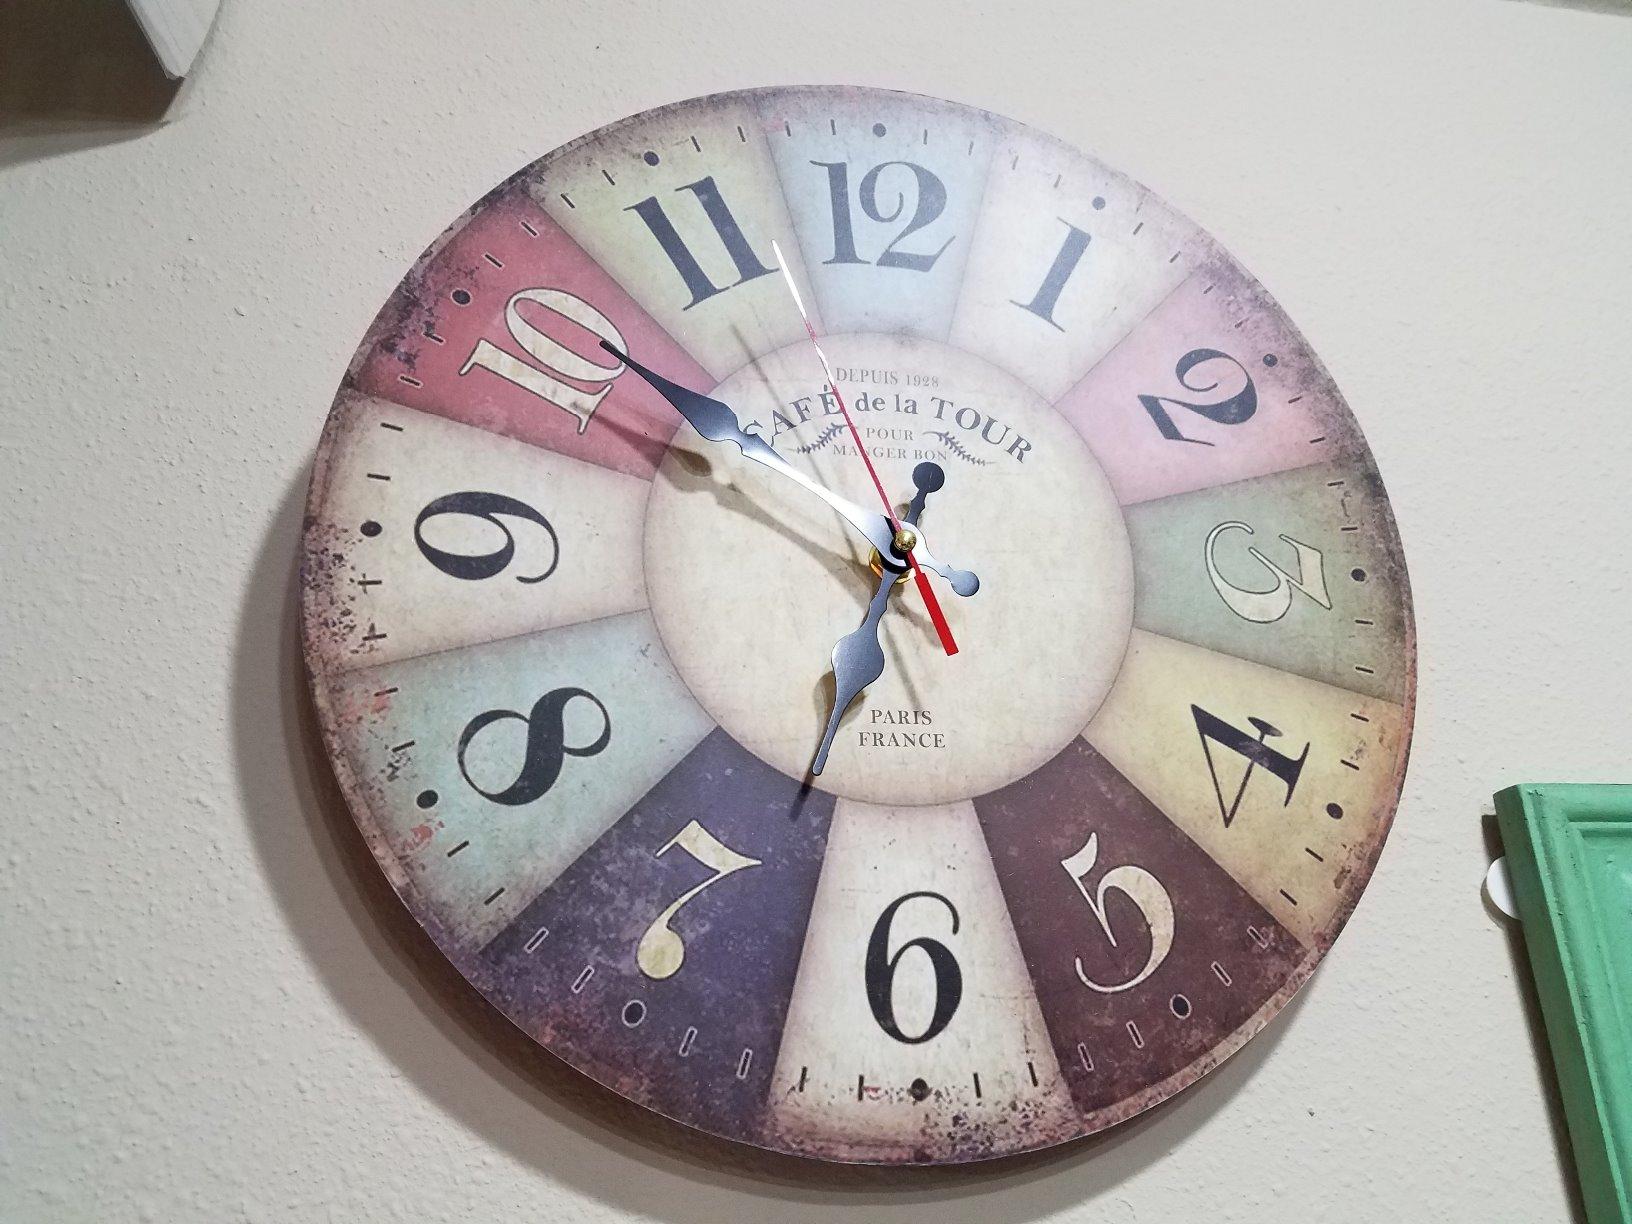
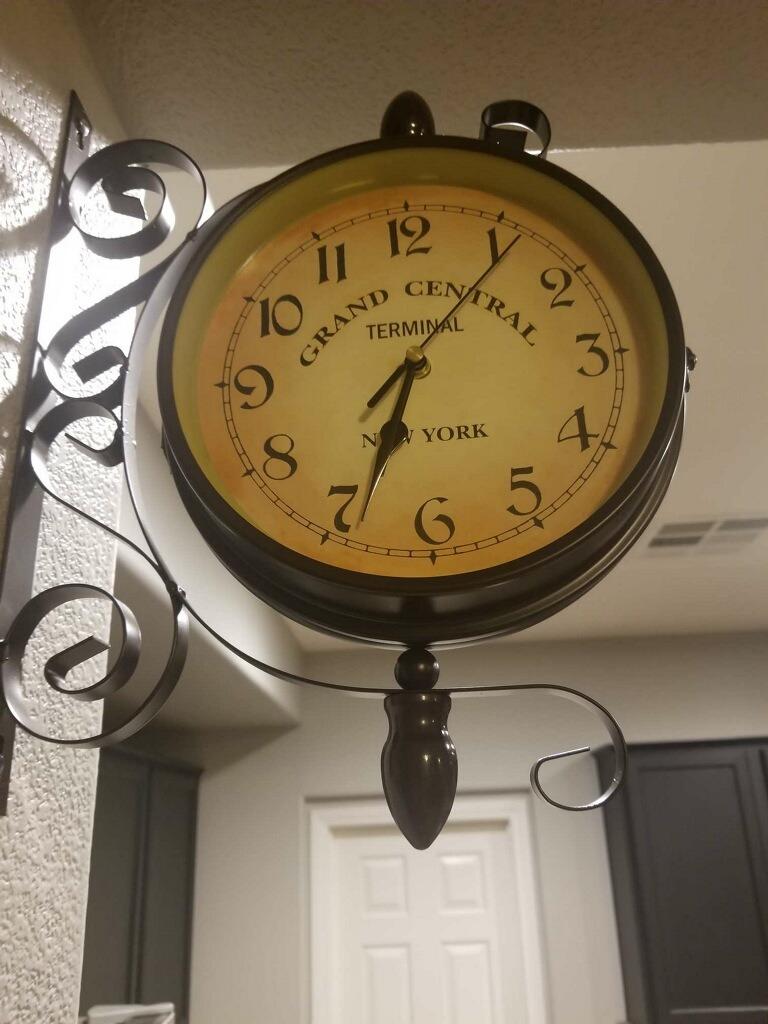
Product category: clock
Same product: no